Limassol District

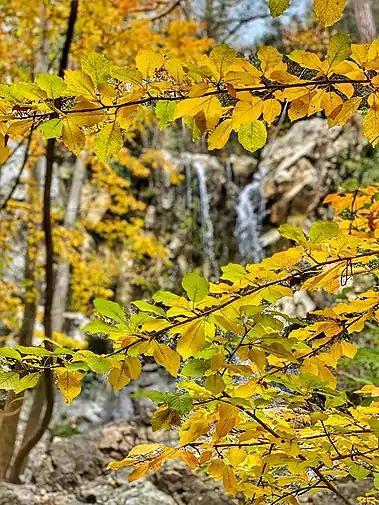
Caledonian Waterfalls, Limassol. Cyprus

The buried ancient city of Amathus is from Limassol. Archaeological excavations have unearthed ruins of the Byzantine period and a tomb of the 7th century BC. The ancient Kolossi Castle, which is located to the west of Limassol, reflects the fall of Acre and history of the Templars and their confiscated property allotted to the Limassol District for cultivation of wine and sugarcane.